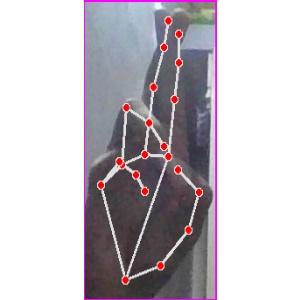
अक्षर: र